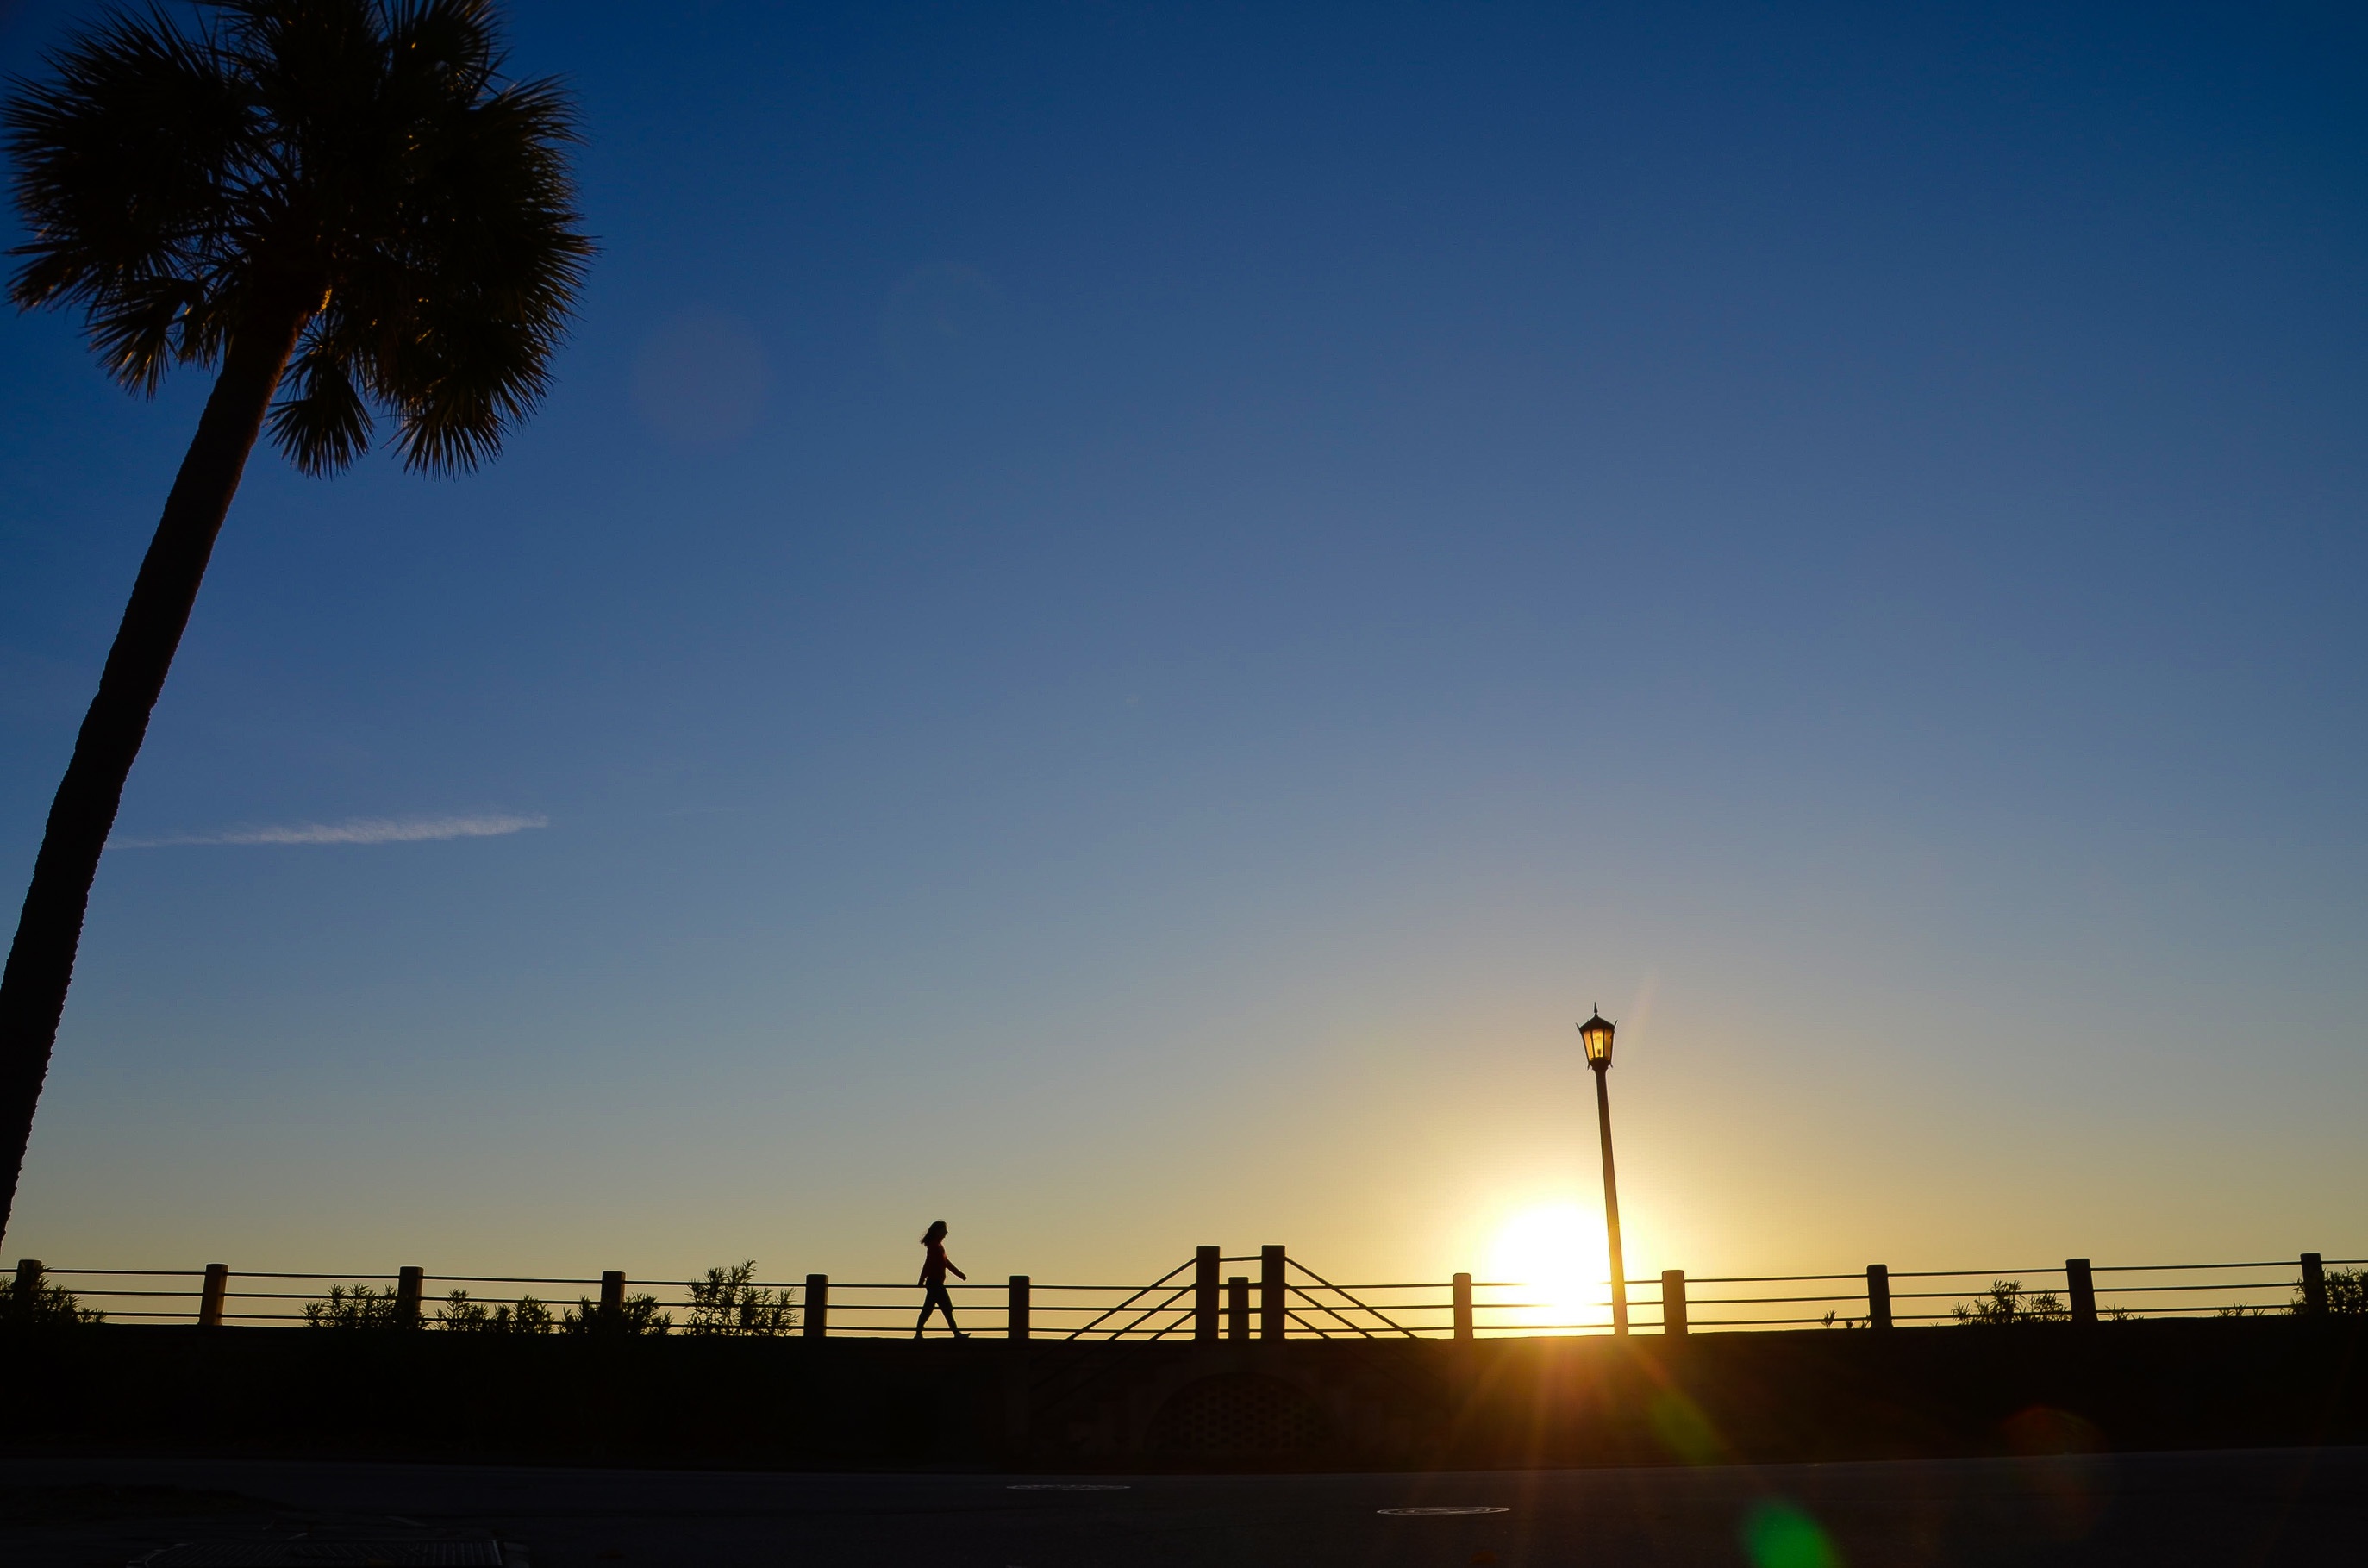
sea, horizon, cloud, sky, sun, sunrise, sunset, skyline, night, sunlight, morning, dawn, cityscape, dusk, evening, reflection, atmosphere of earth